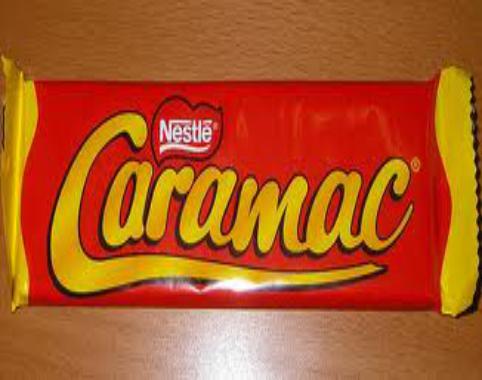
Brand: Caramac
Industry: Food